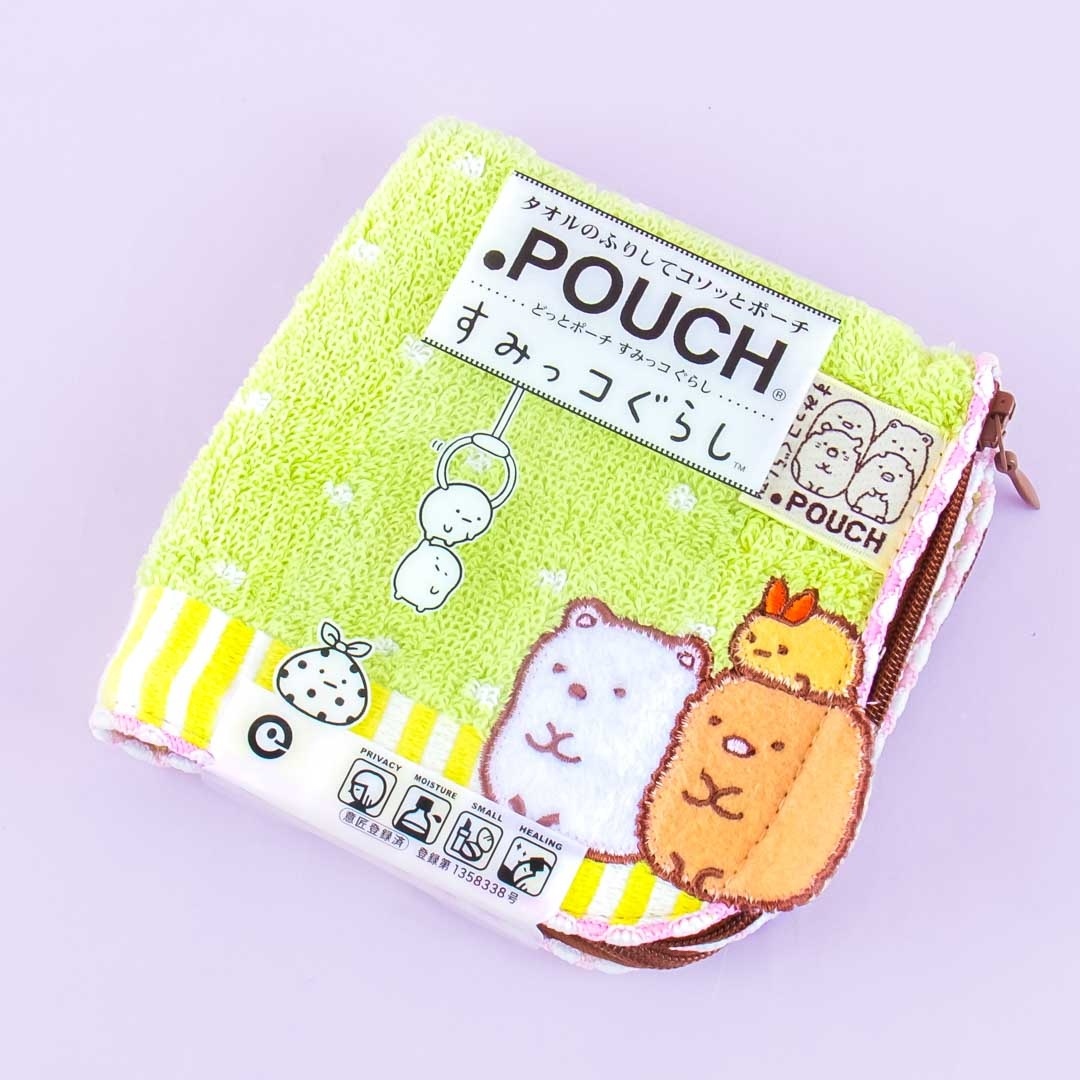
Sumikko Gurashi Towel Pouch
This kawaii super-soft pouch featuring Sumikko Gurashi characters is the perfect storage for moist items! You can keep anything you like inside this zippered pouch, from water bottles with cold drinks to cosmetics and hair accessories! A super cute soft pouch featuring Sumikko Gurashi characters Comes with a zipper closure Original licensed product from San-X Japan
Brand: JP / Eye Up
Category: Luggage & Bags > Cosmetic & Toiletry Bags > Travel Organizer Bags